Biafra

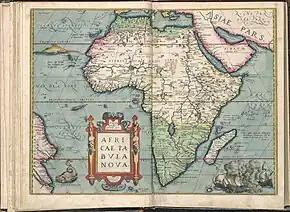
Map of Africa (Abraham Ortelius, 1584)

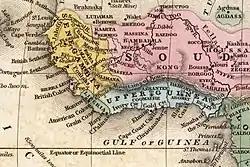
Map of West Africa (1839); Biafra is shown in the region of "Lower Guinea"

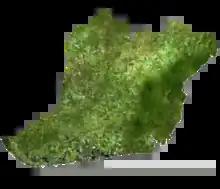
A satellite image of the former Republic of Biafra

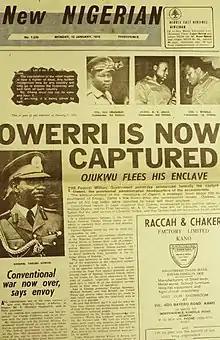
New Nigerian newspaper page, 7 January 1970. End of the Nigerian civil war with Biafra. "Owerri is now captured. Ojukwu flees his enclave." Photographs of the military Obasanjo, Jallo, Bissala, Gowon.

Early modern maps of Africa from the 15th to the 19th centuries, drawn from accounts written by explorers and travellers, show references to Biafar, Biafara, Biafra, and Biafares. According to the maps, the European travellers used the word "Biafara" to describe the region of today's West Cameroon, including an area around today's Equatorial Guinea. The German publisher Johann Heinrich Zedler, in his encyclopedia of 1731, published the exact geographical location of the capital of Biafara, namely alongside the river Rio dos Camaroes in today's Cameroon, underneath 6 degrees 10 min latitude. The words "Biafara" and "Biafares" also appear on maps from the 18th century in the area around Senegal and Gambia.